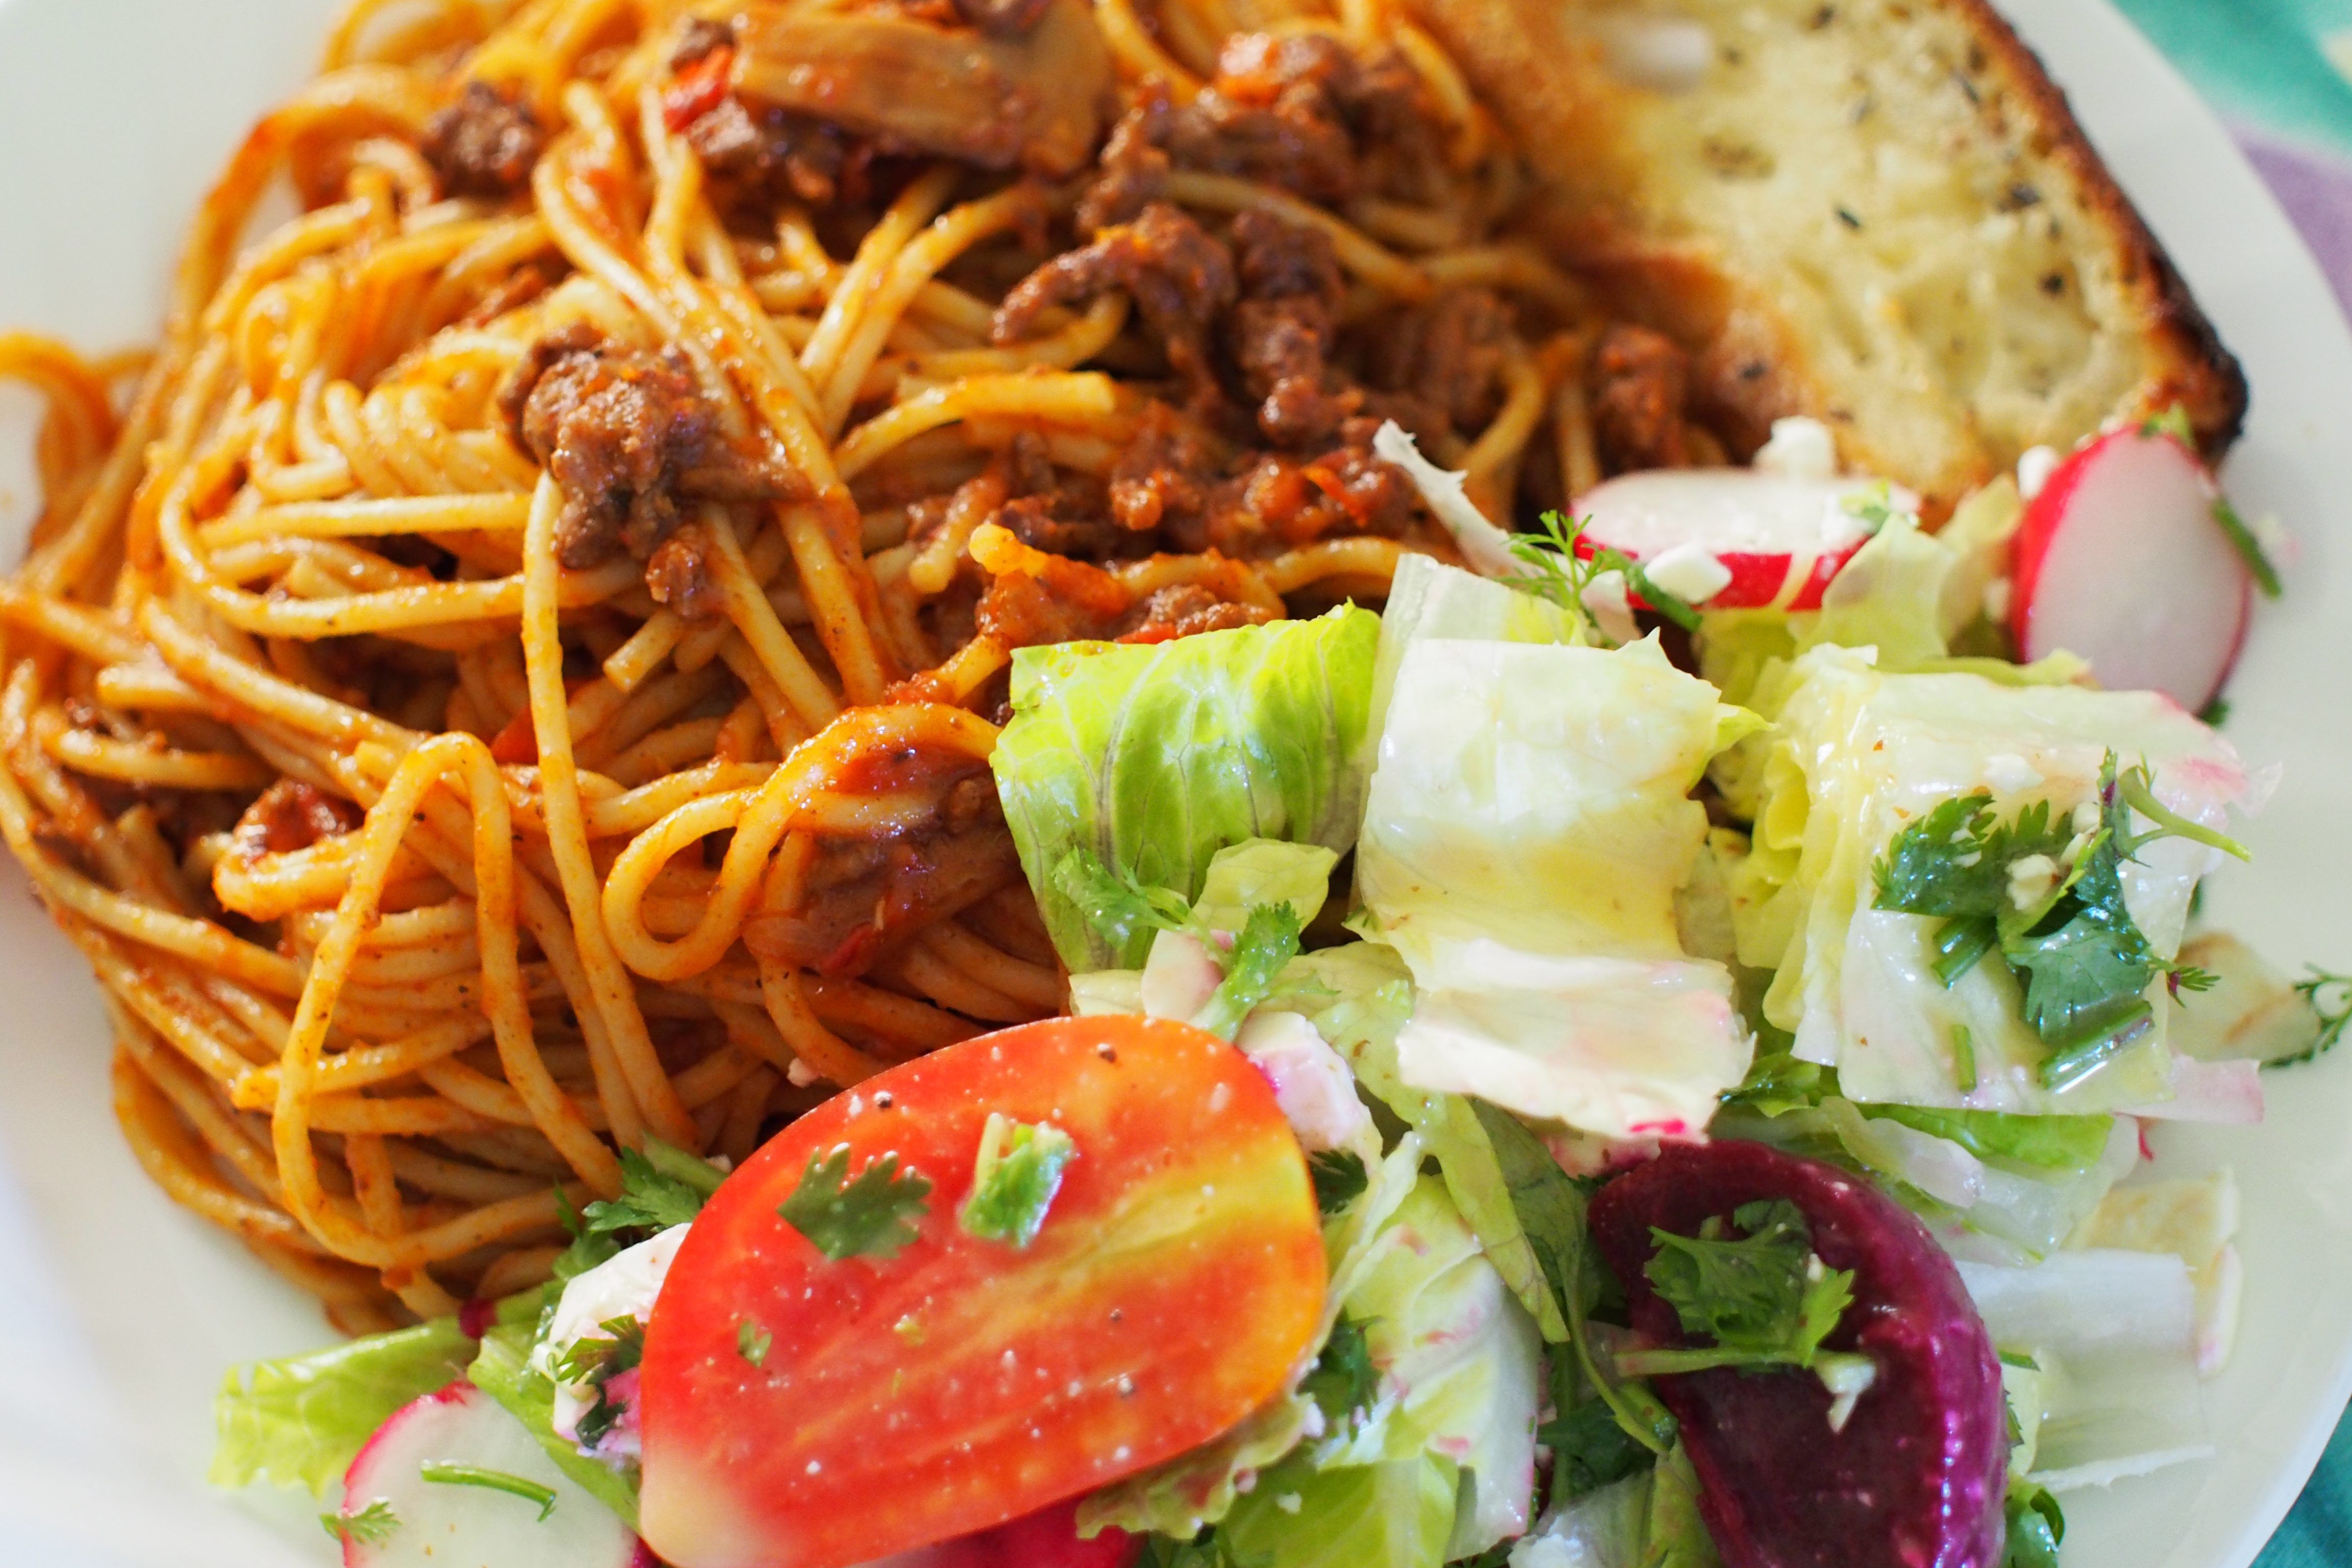
dish, meal, food, salad, produce, meat, lunch, cuisine, asian food, thai food